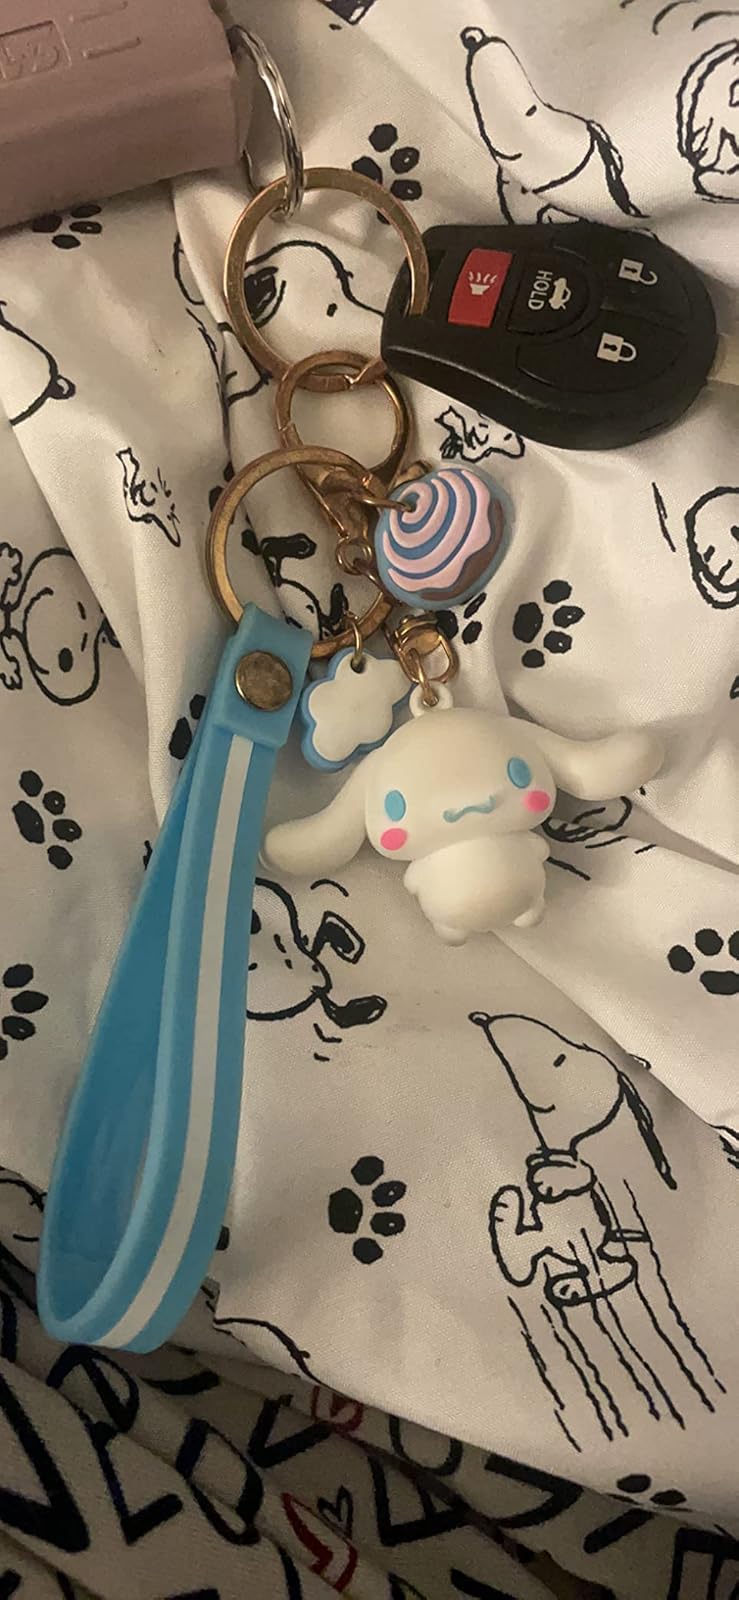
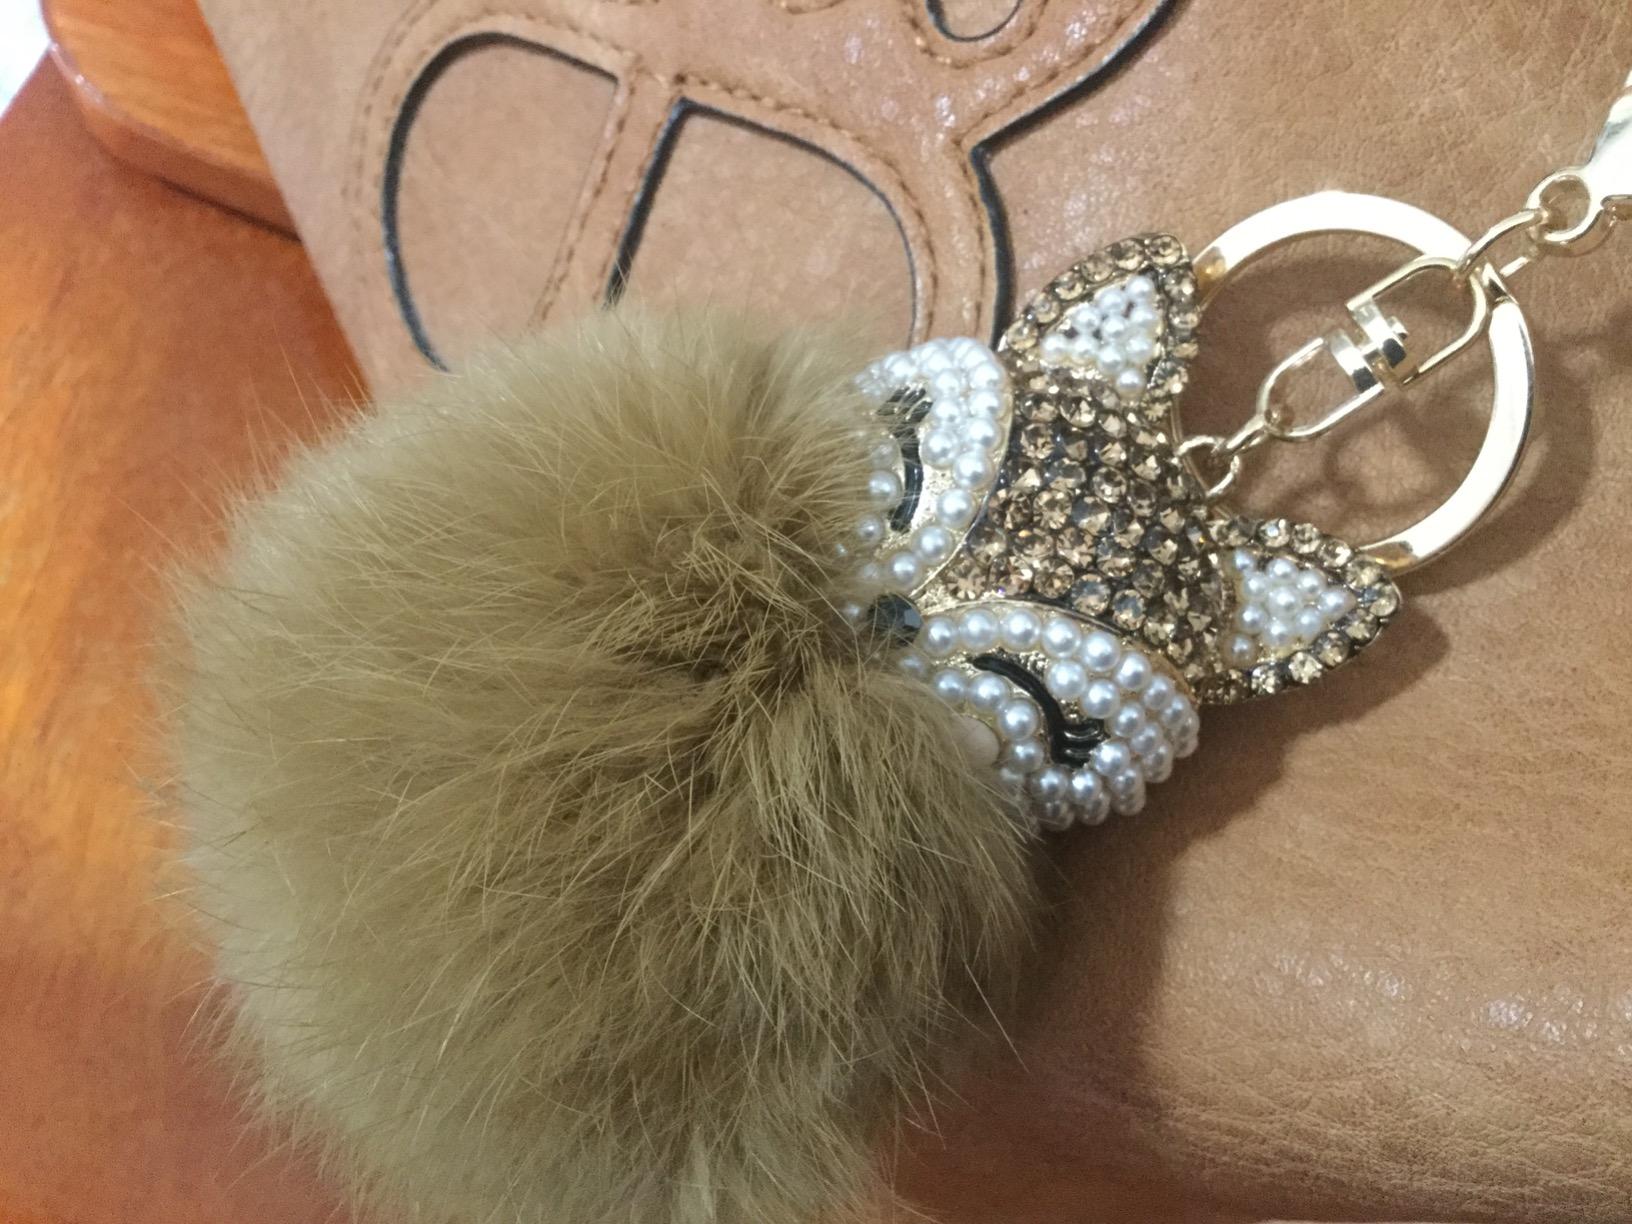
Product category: accessories_keychain
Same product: no